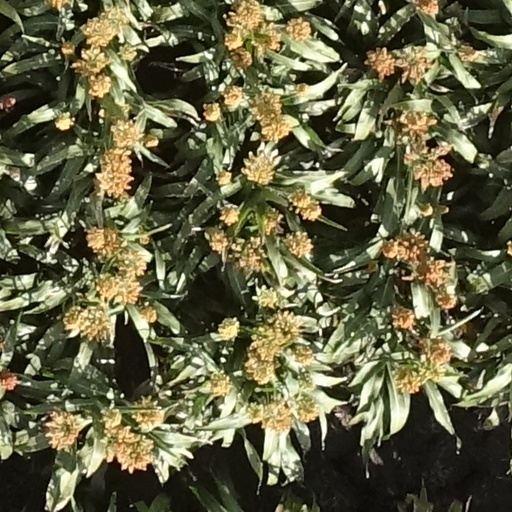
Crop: sorghum